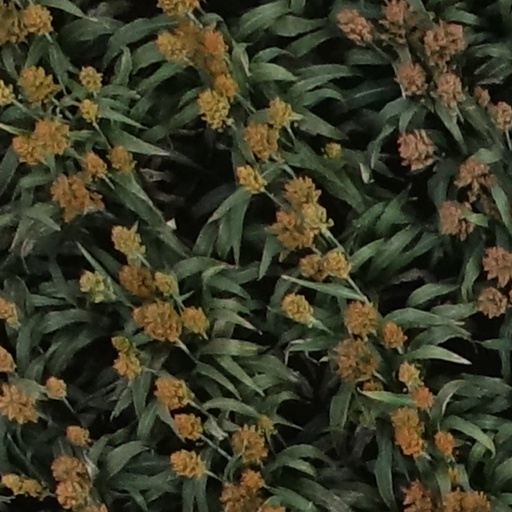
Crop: sorghum